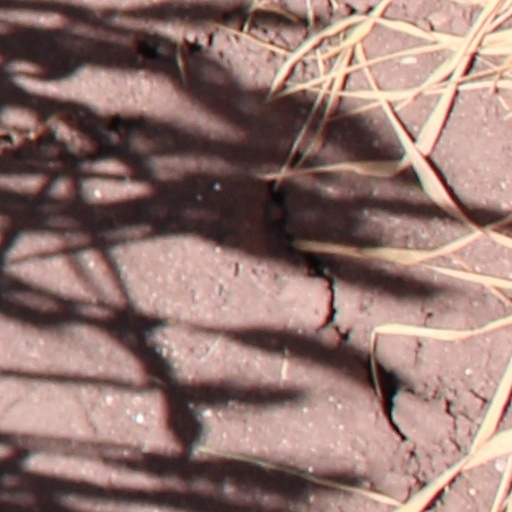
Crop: wheat